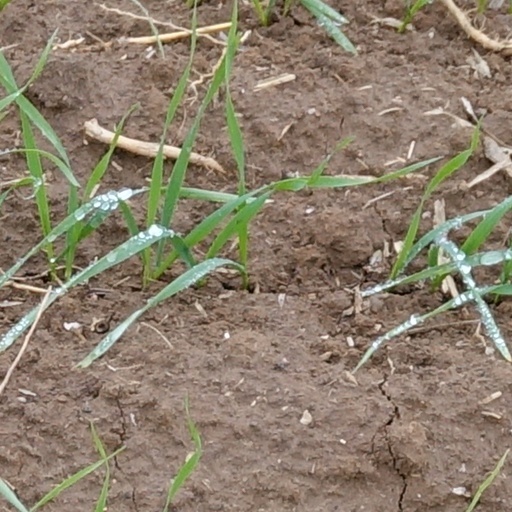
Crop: wheat